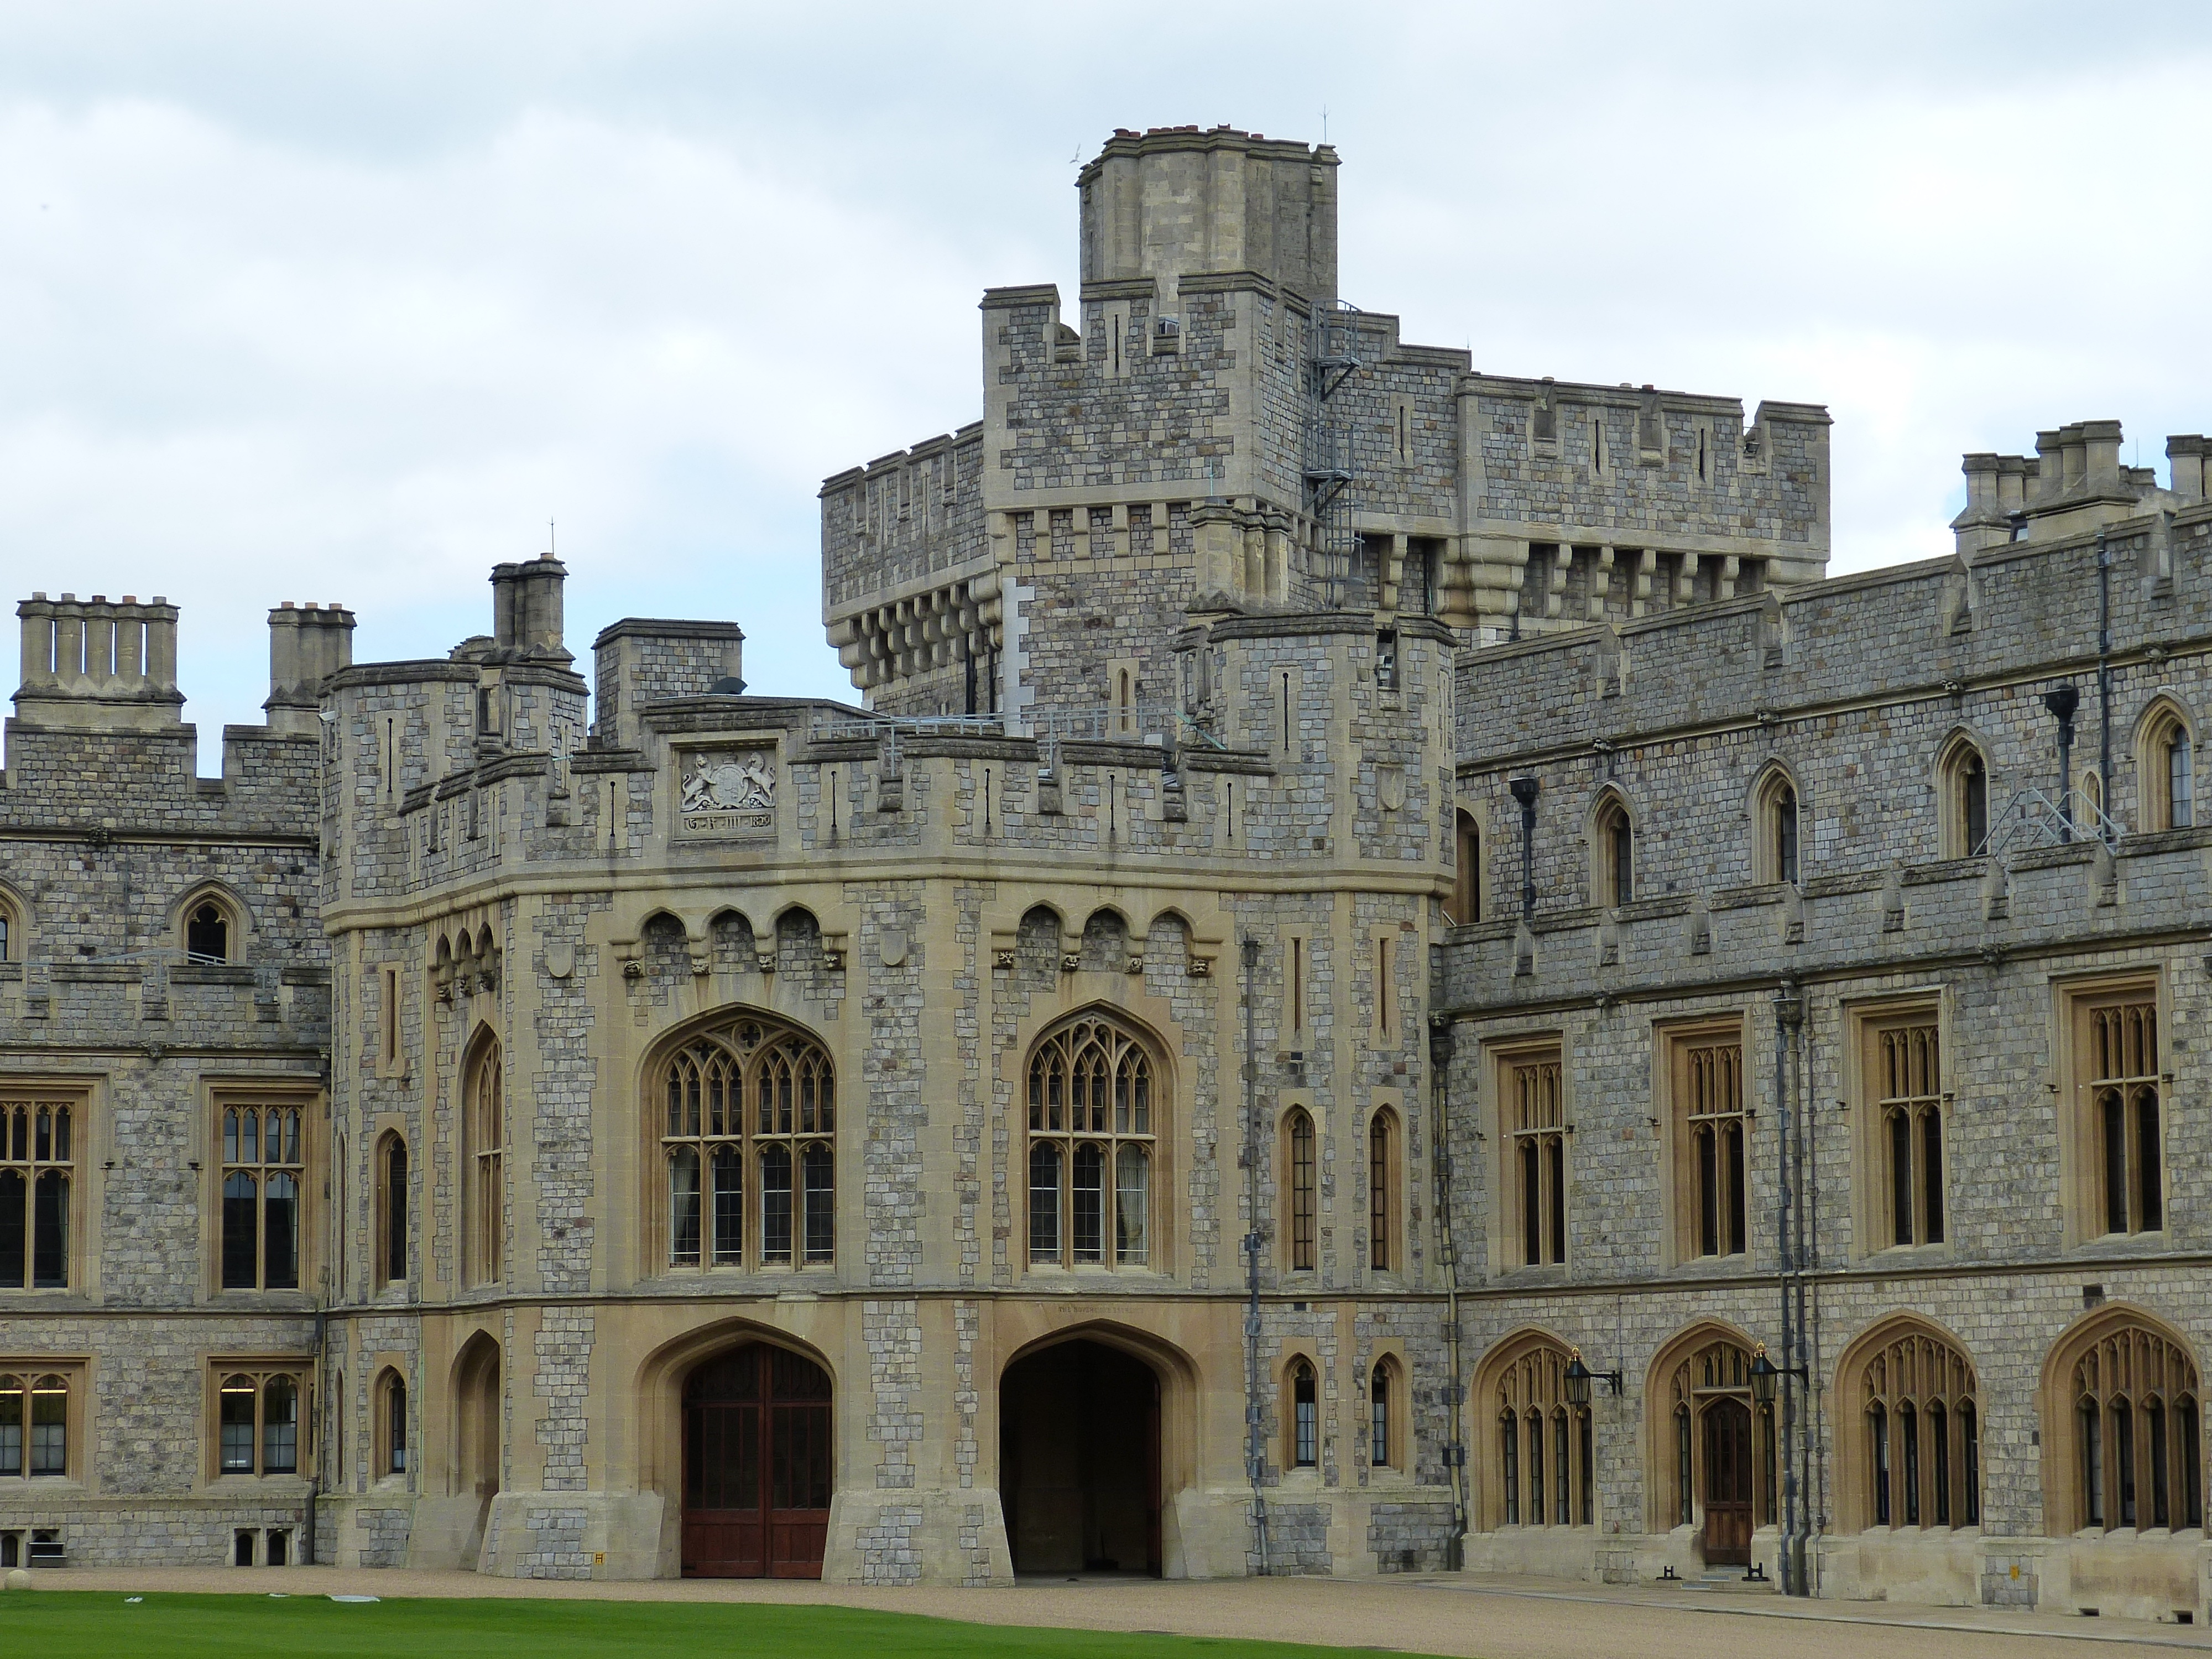
architecture, building, chateau, palace, wall, monument, tower, castle, landmark, facade, places of interest, england, london, estate, historically, middle ages, windsor, united kingdom, stately home, classical architecture, ancient history, ancient roman architecture